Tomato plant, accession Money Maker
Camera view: bottom (45 deg); turntable rotation: 240 degrees
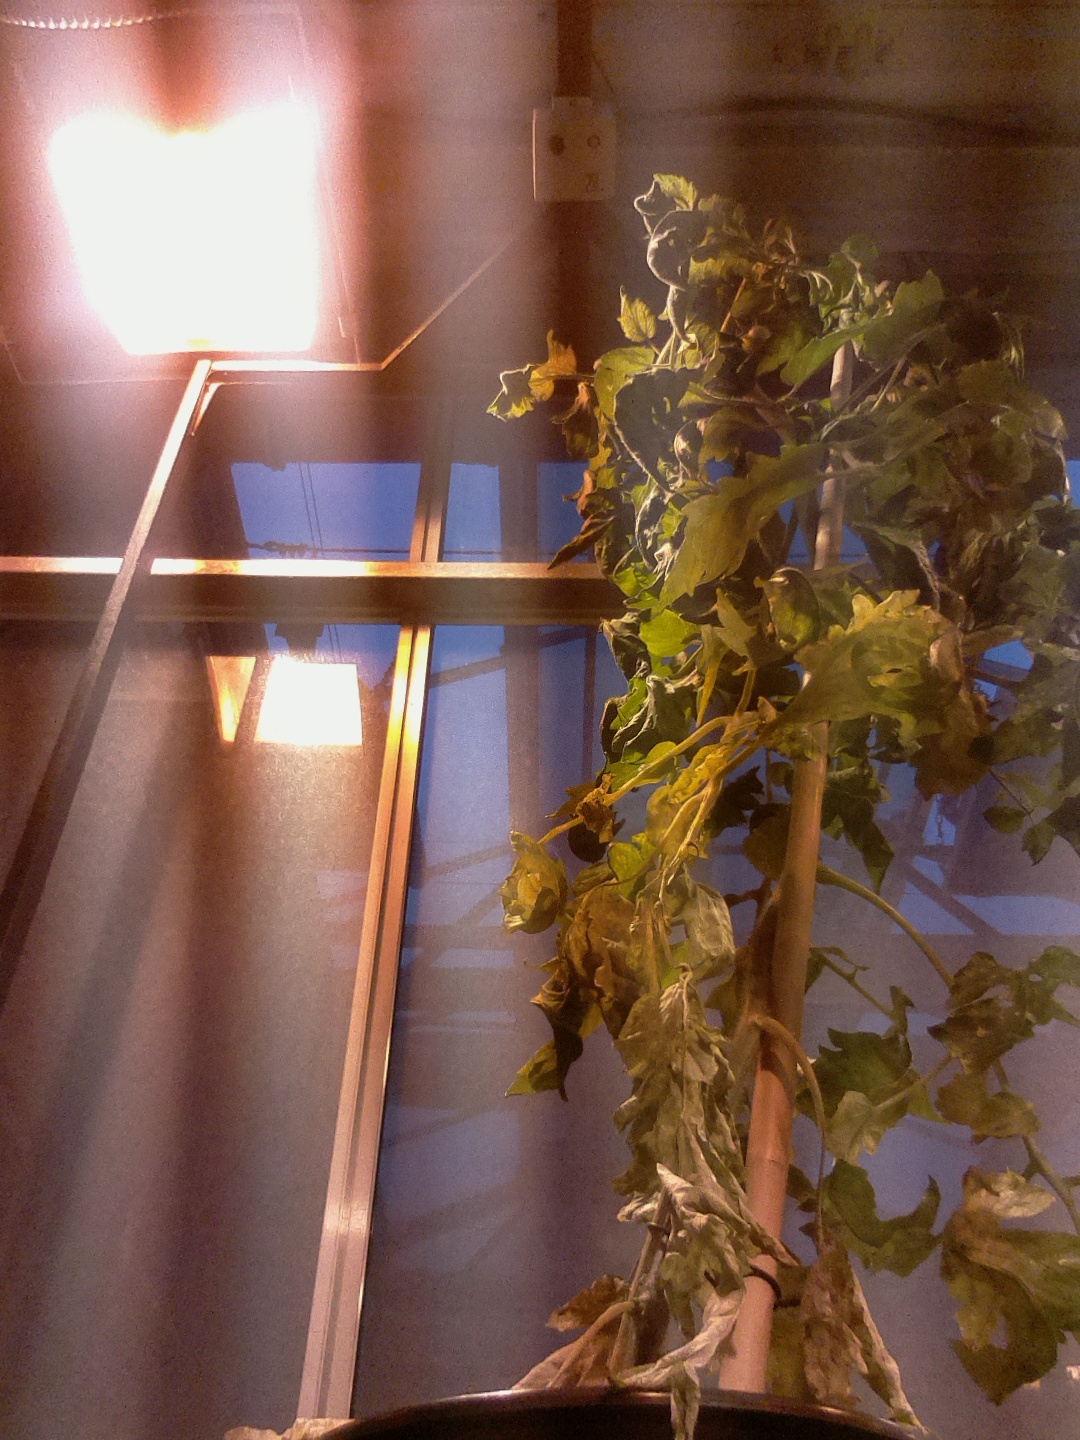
BBCH growth stage 74: 40%-50% of final fruit size